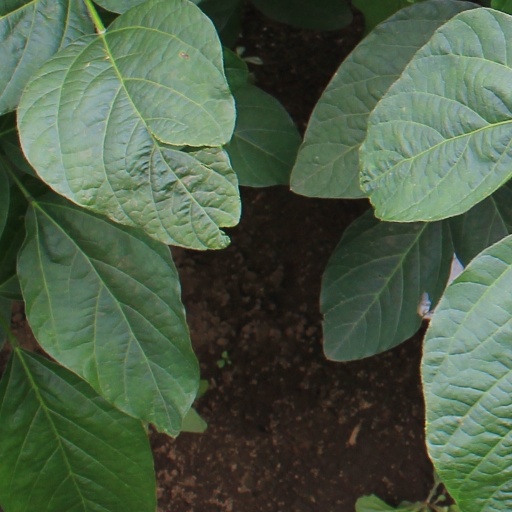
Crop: soybean